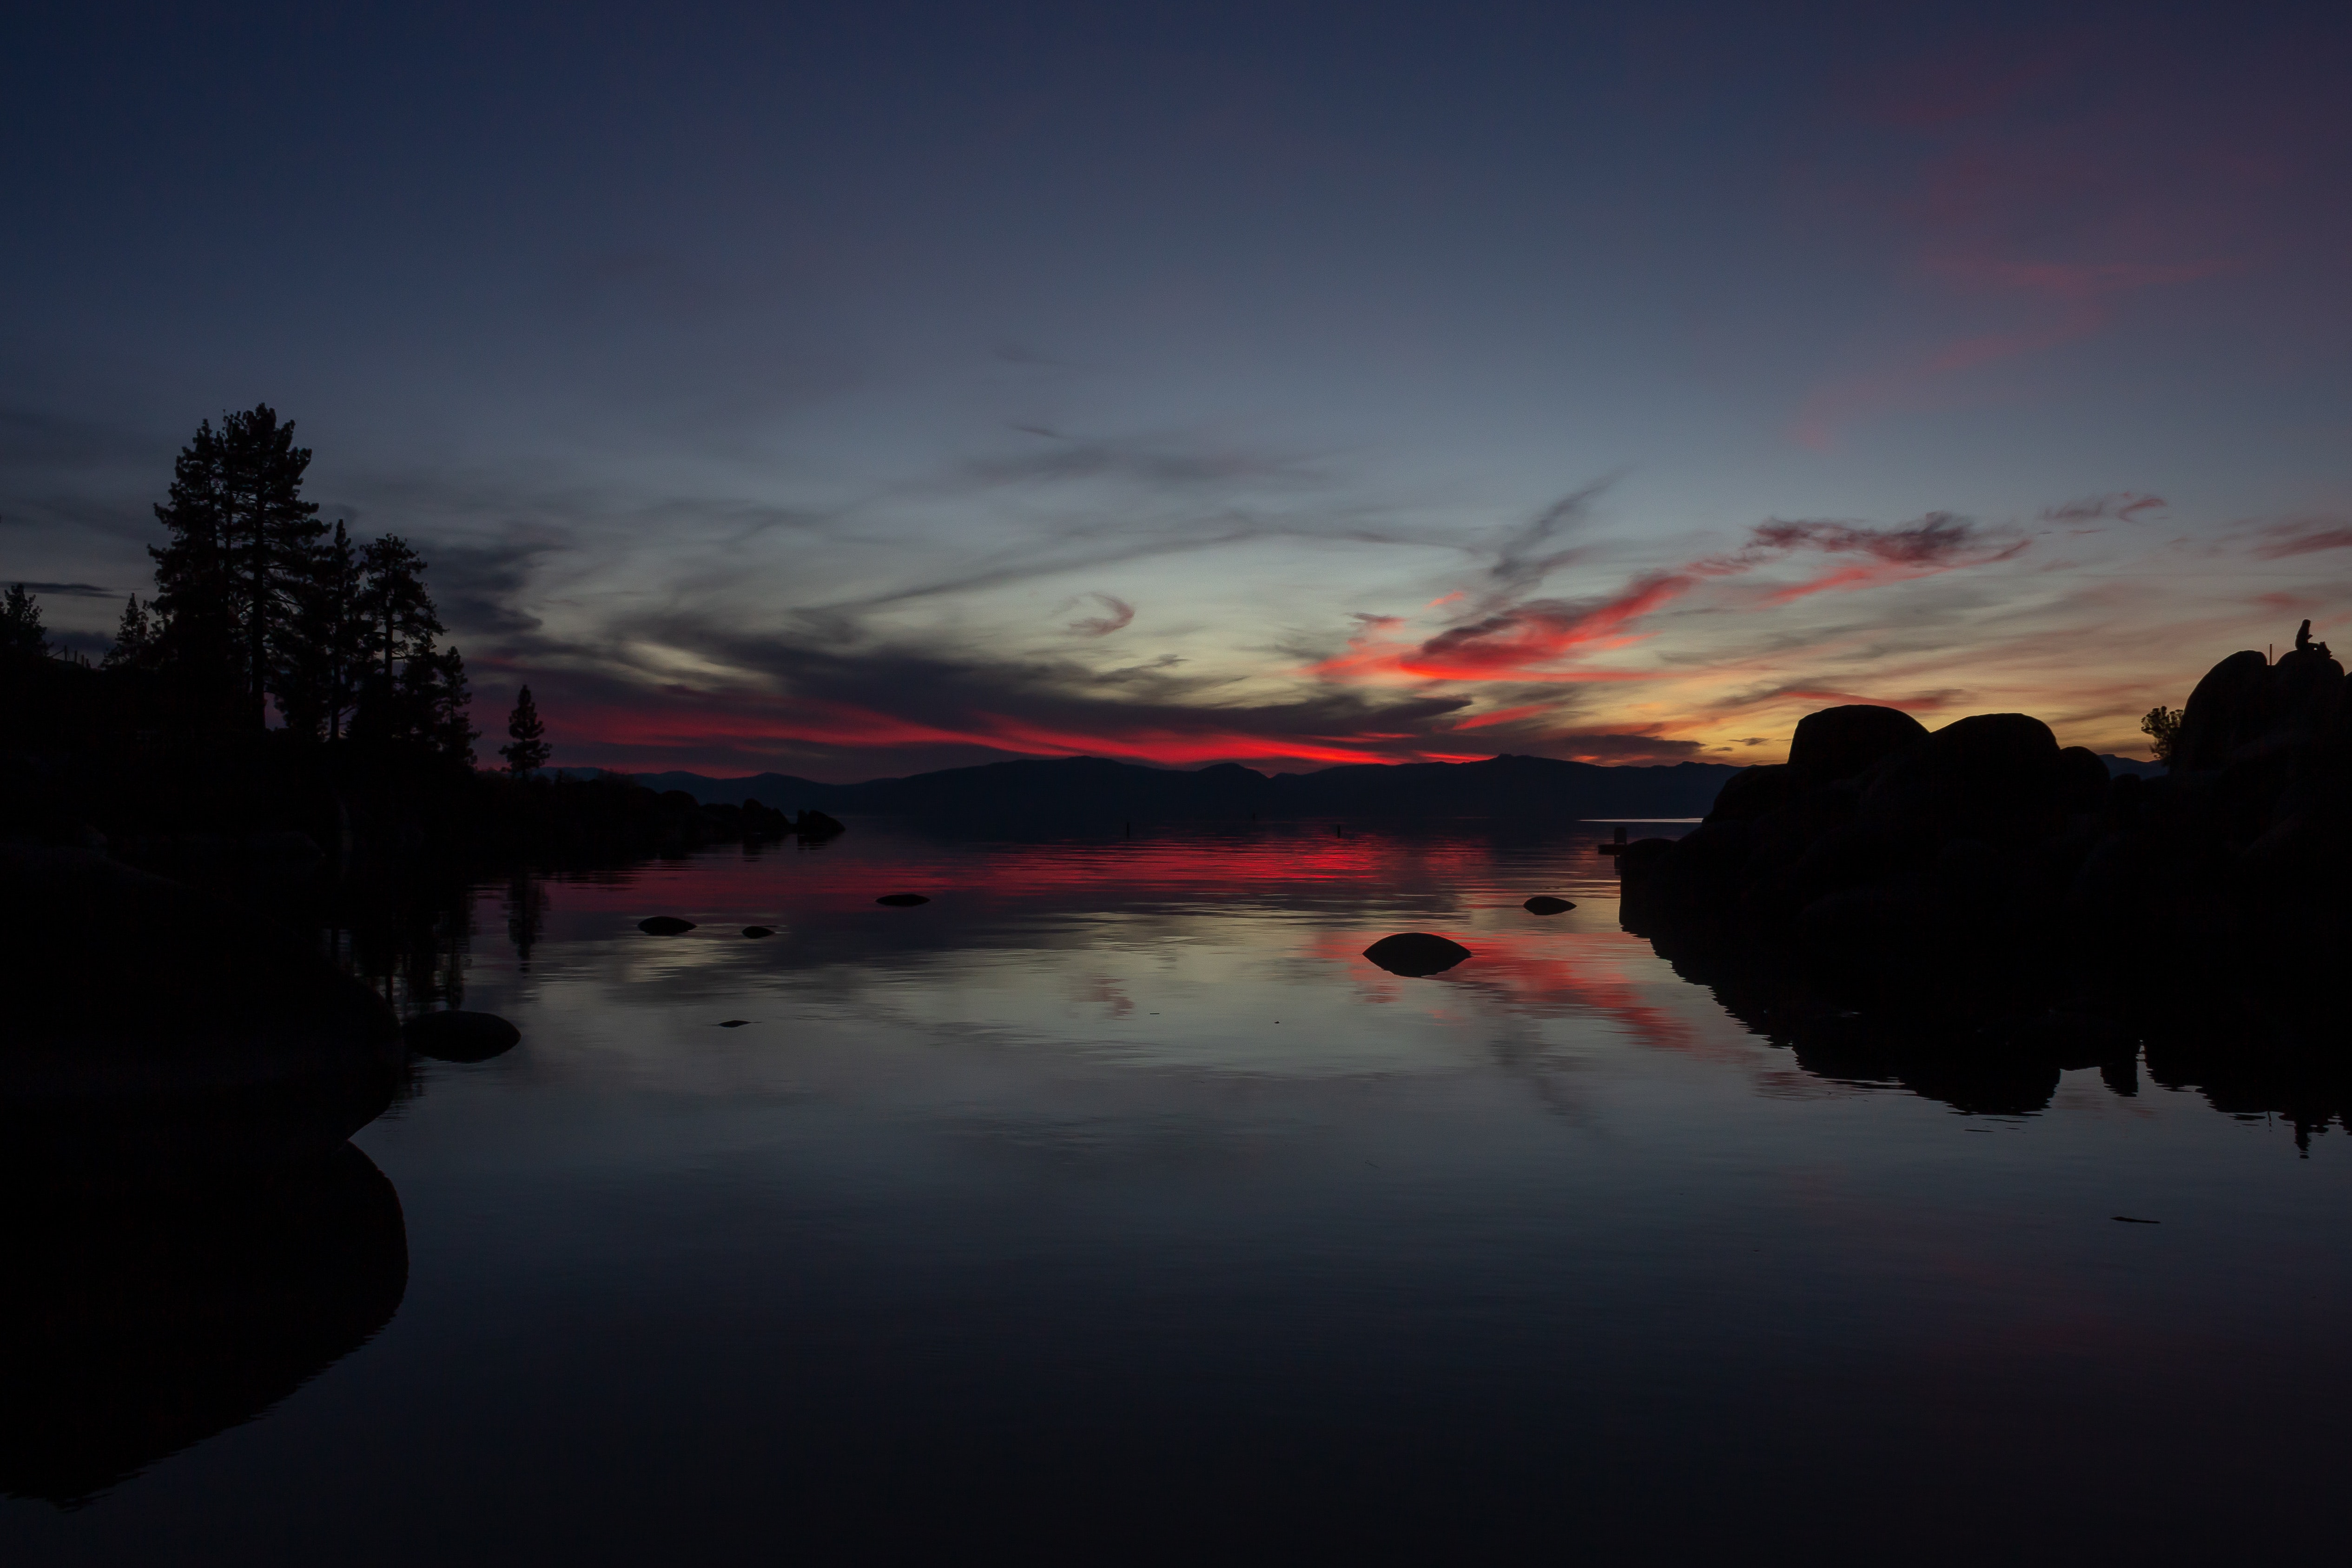
sky, nature, reflection, water, cloud, dusk, sunset, red, afterglow, horizon, evening, atmospheric phenomenon, natural landscape, sunrise, pink, dawn, morning, loch, sea, lake, red sky at morning, calm, river, atmosphere, tree, geological phenomenon, landscape, ocean, night, sound, darkness, coast, inlet, bank, lake district, magenta, meteorological phenomenon, reservoir, vacation, winter, bay